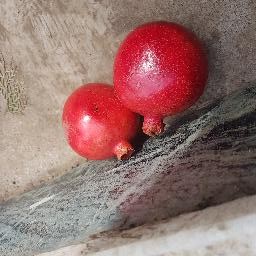
Fruit: Pomegranate
Quality: Good